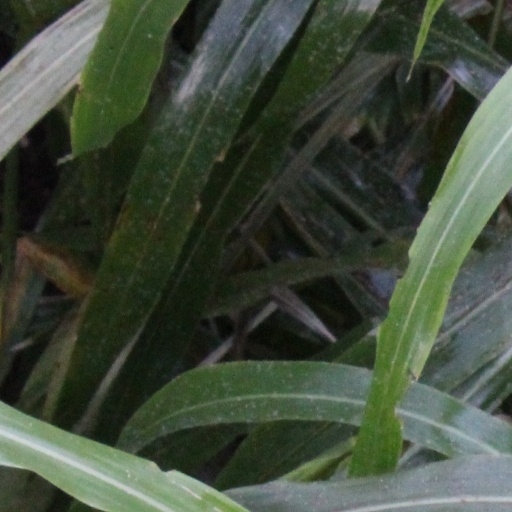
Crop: sorghum